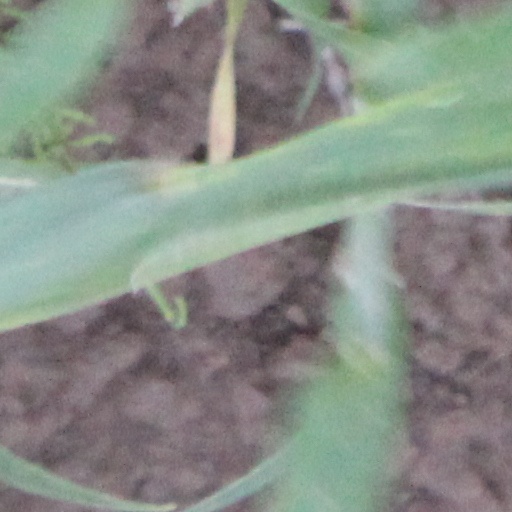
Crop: wheat